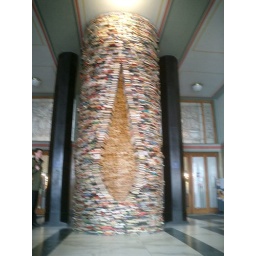
book tower in the public library